Witch Fire

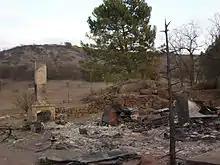
The remains of a home destroyed by the Witch Creek Fire

The California Public Utilities Commission ruled that in the Witch and Guejito fires, along with the Rice Fire, San Diego Gas & Electric had not trimmed back trees as state law requires. The power line that caused the Witch fires shorted three times in three hours, but the utility did not cut power to it for six hours. In August 2017, administrative law judges S. Pat Tsen and Sasha Goldberg ruled that the utility did not reasonably manage its facilities and that the wildfires were not outside of its control. Therefore, they ruled that the utility could not pass its uninsured costs along to its ratepayers. The PUC agreed in early December in a 5–0 vote. Legal claims after the fires totaled $5.6 billion (equivalent to $ billion in ), $2.4 billion (equivalent to $ billion) after the utility settled 2,500 lawsuits for damages. The $379 million (equivalent to $ million) it had sought to pass along to customers represented uninsured costs.